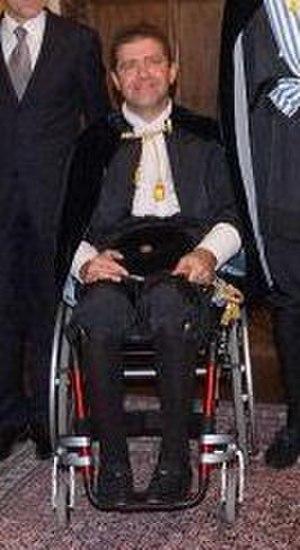
Mirco Tomassoni, né le 24 avril 1969 à Saint-Marin, est un homme d'État saint-marinais, membre du Parti des socialistes et des démocrates. Il est capitaine-régent de Saint-Marin avec Alberto Selva du 1ᵉʳ octobre 2007 au 1ᵉʳ avril 2008 et avec Luca Santolini du 1ᵉʳ octobre 2018 au 1ᵉʳ avril 2019.